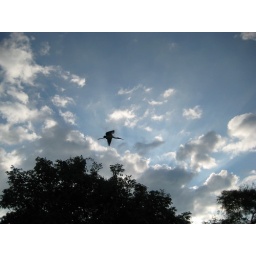
A bird lands in a tree